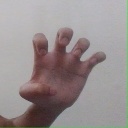
अक्षर: झ